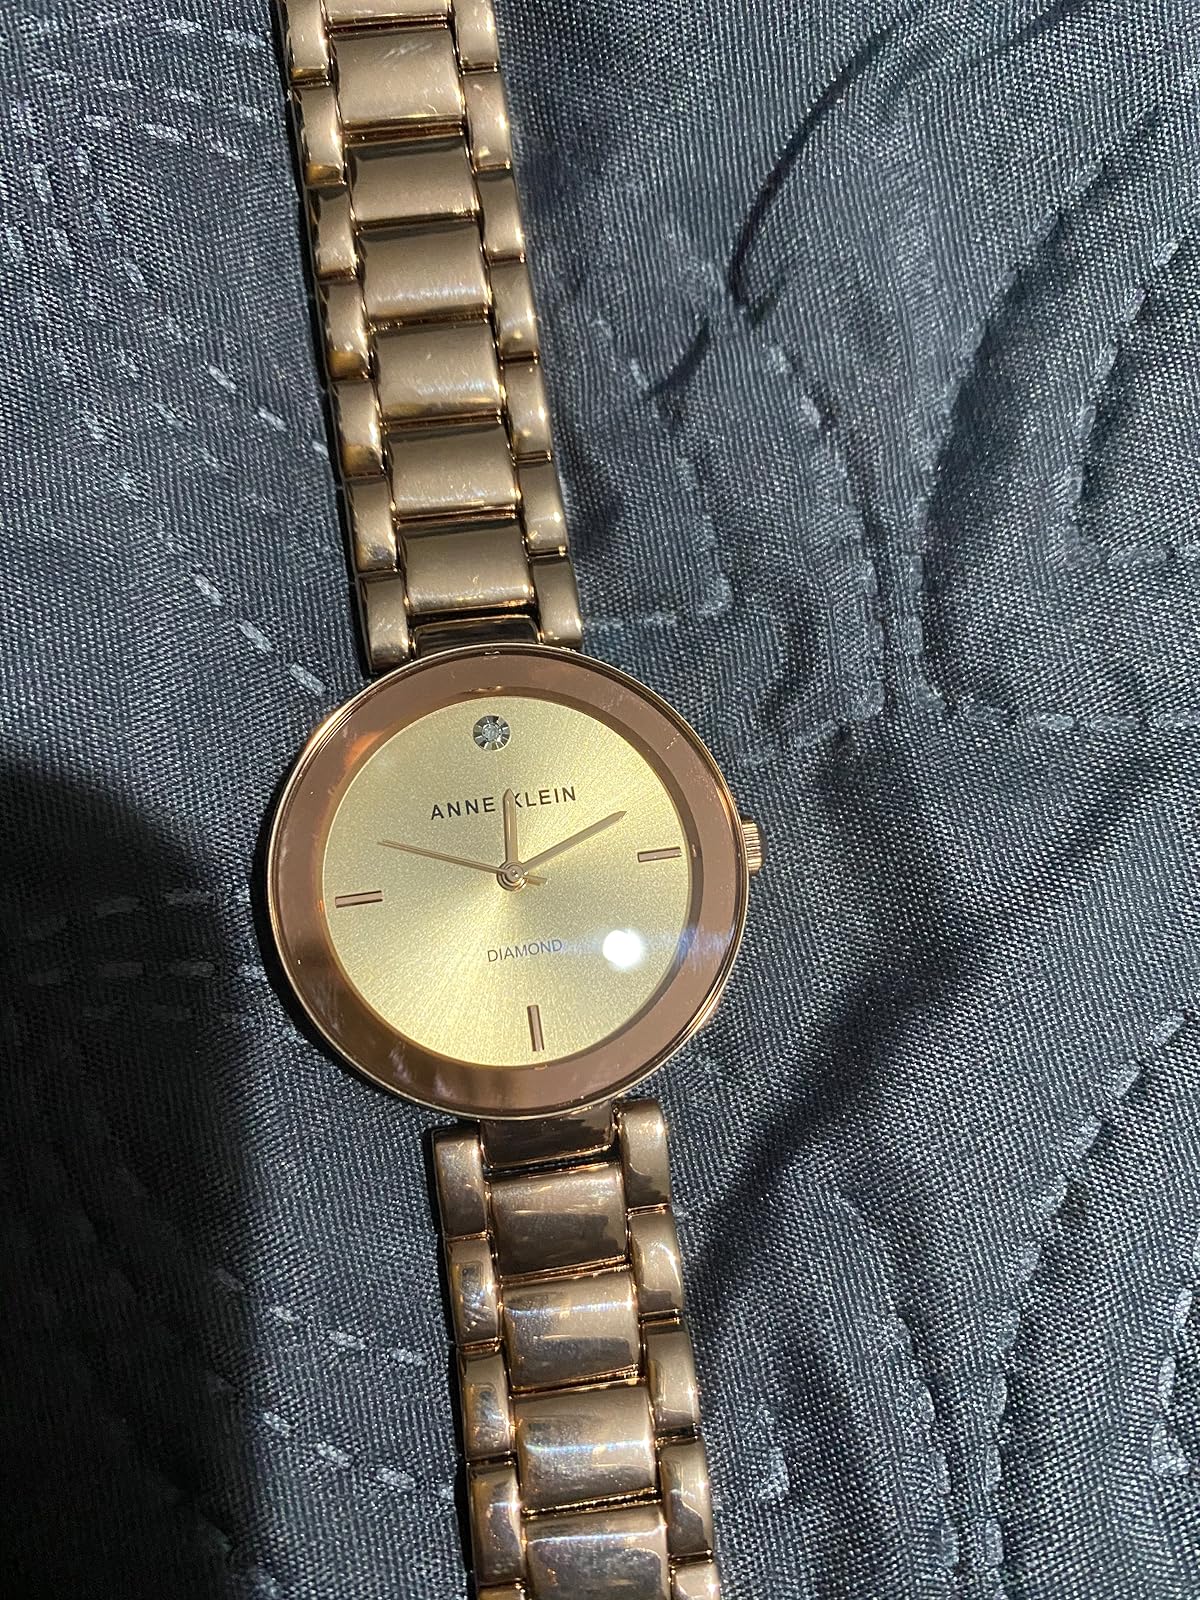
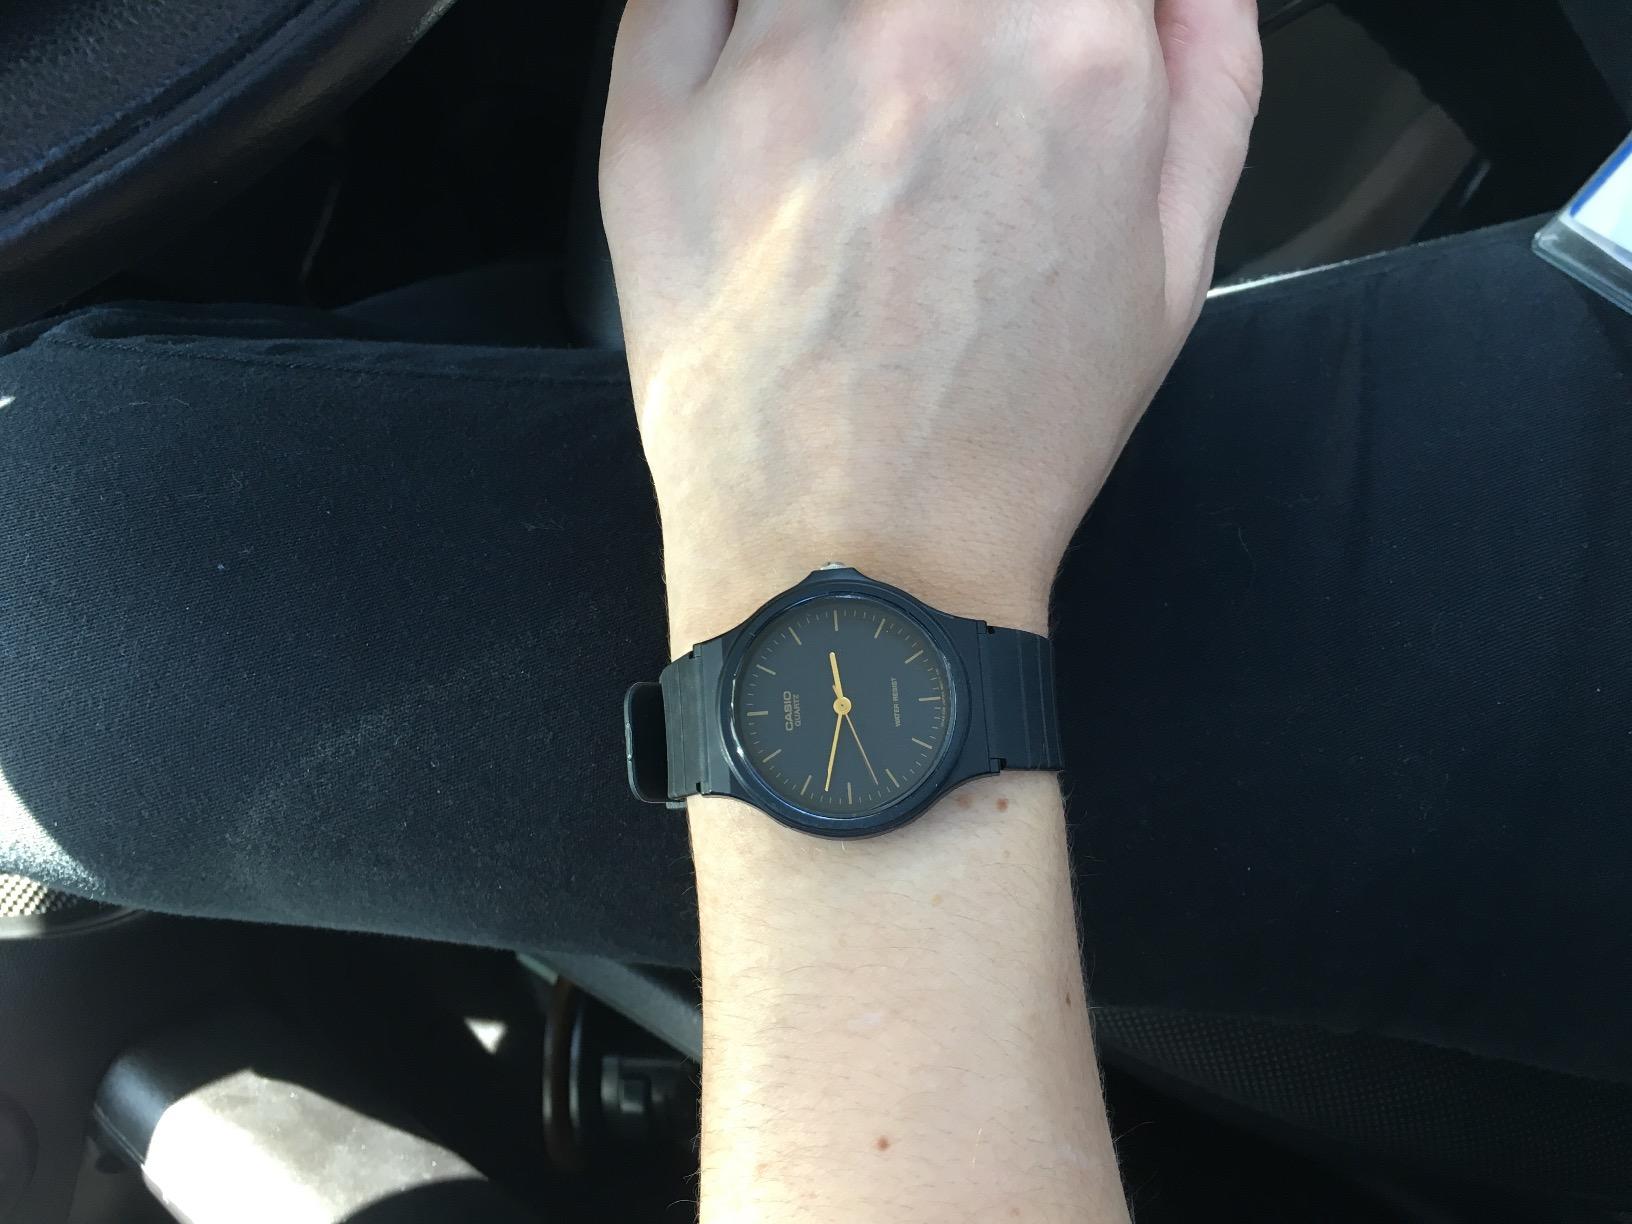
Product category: accessories_watch
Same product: no